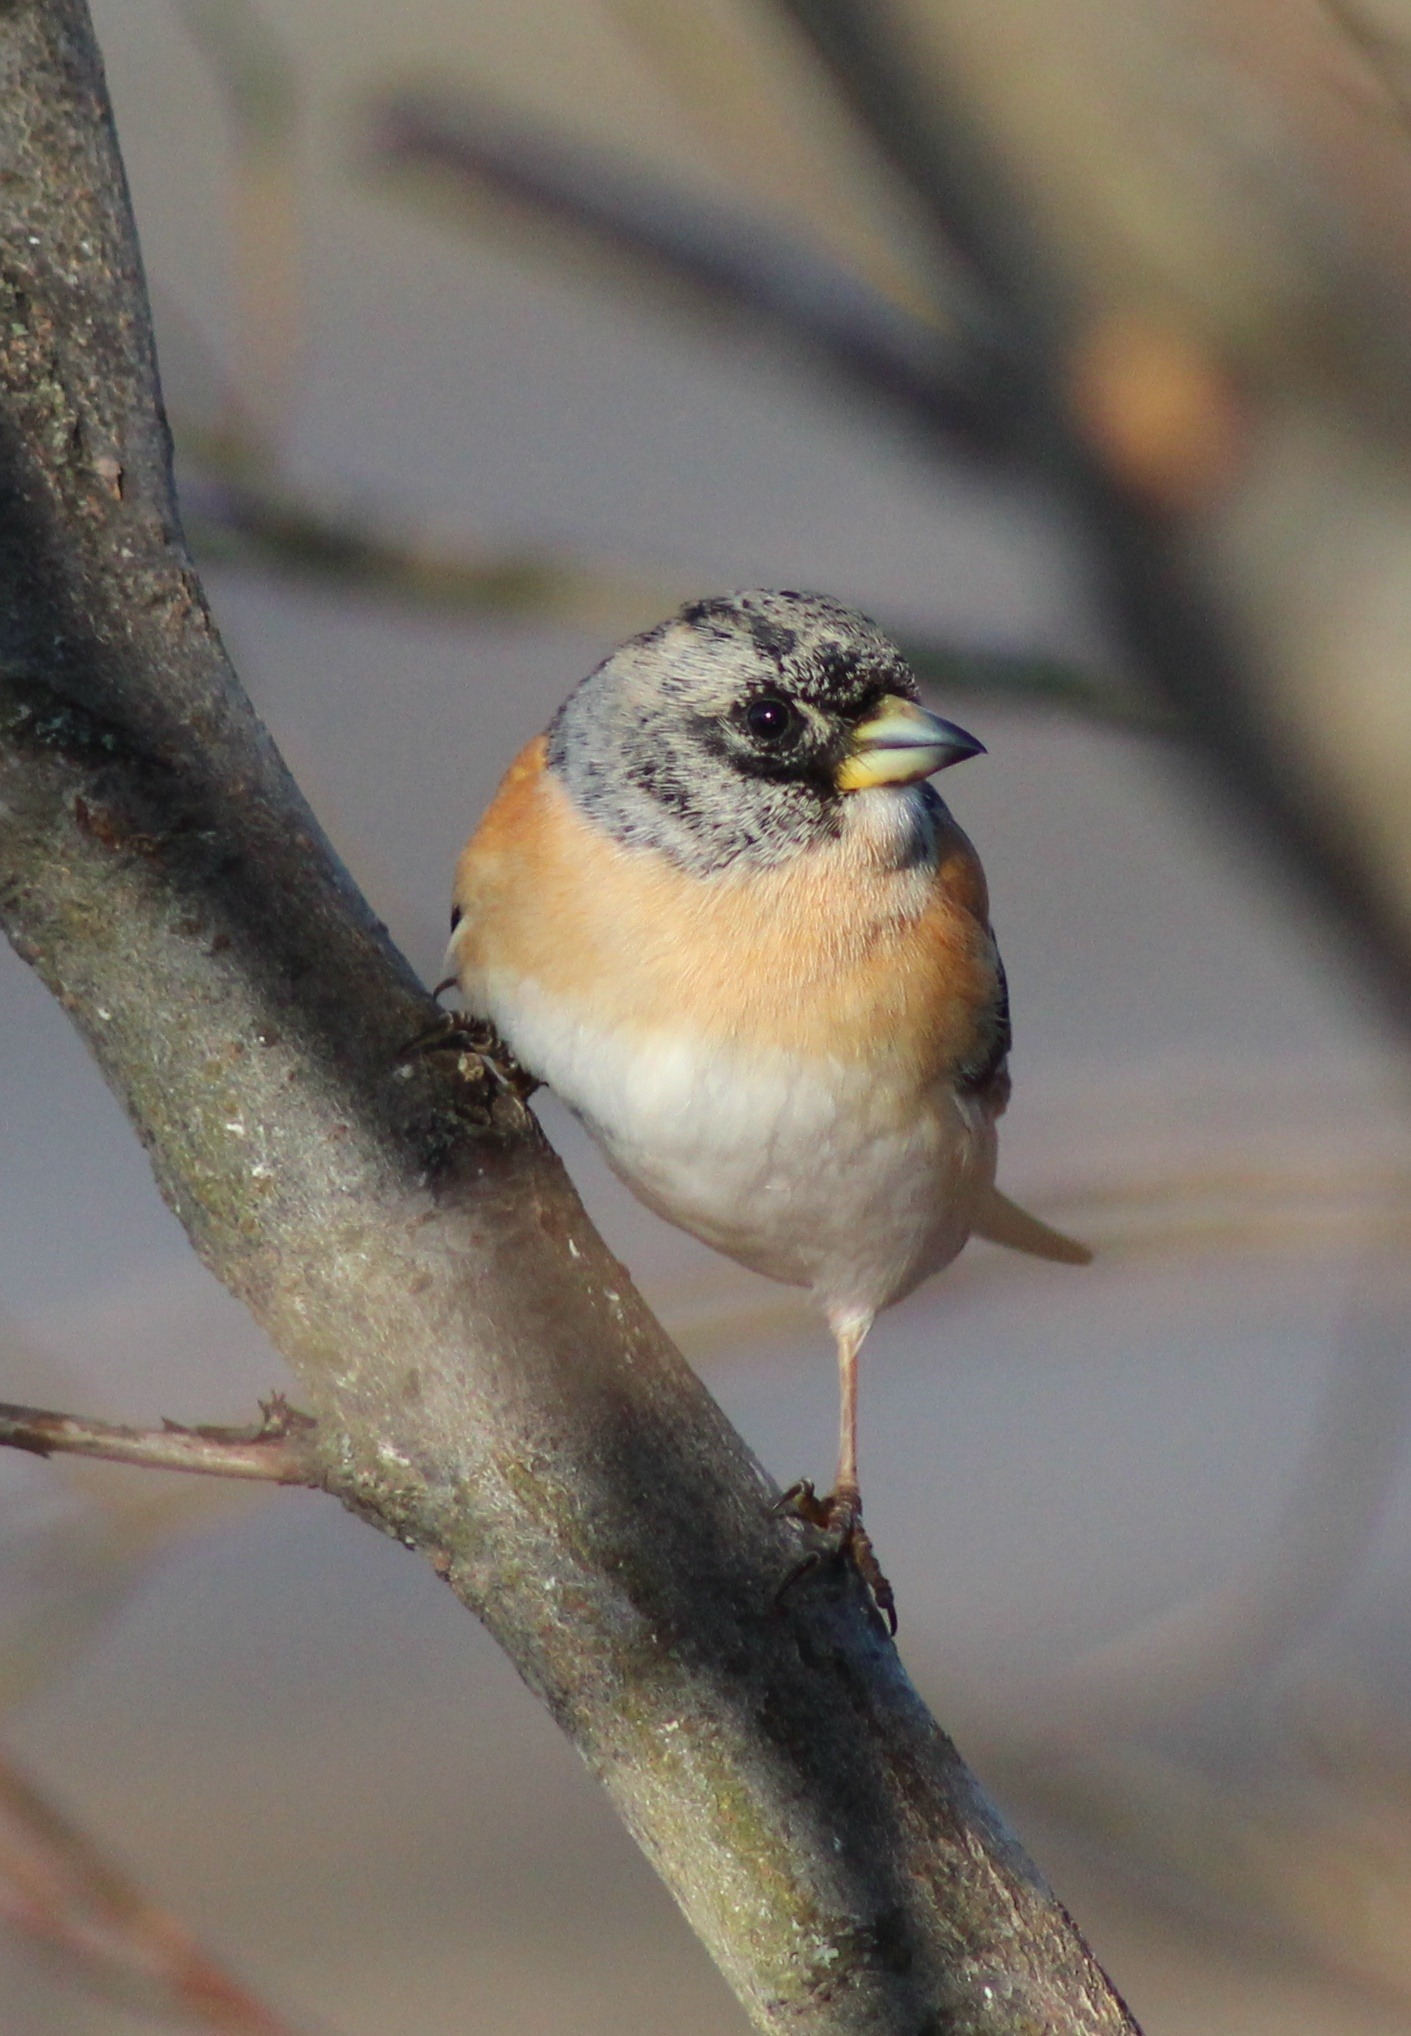
nature, branch, bird, wildlife, beak, macro, fauna, twig, close up, outside, limb, vertebrate, beautiful, sparrow, finch, perched, chickadee, brambling, wren, house sparrow, old world flycatcher, perching bird, emberizidae